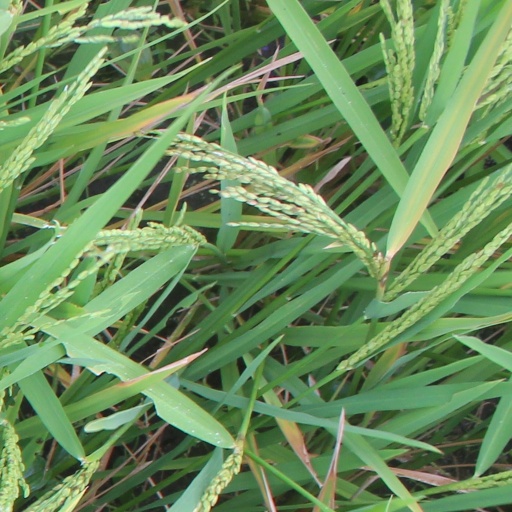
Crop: rice